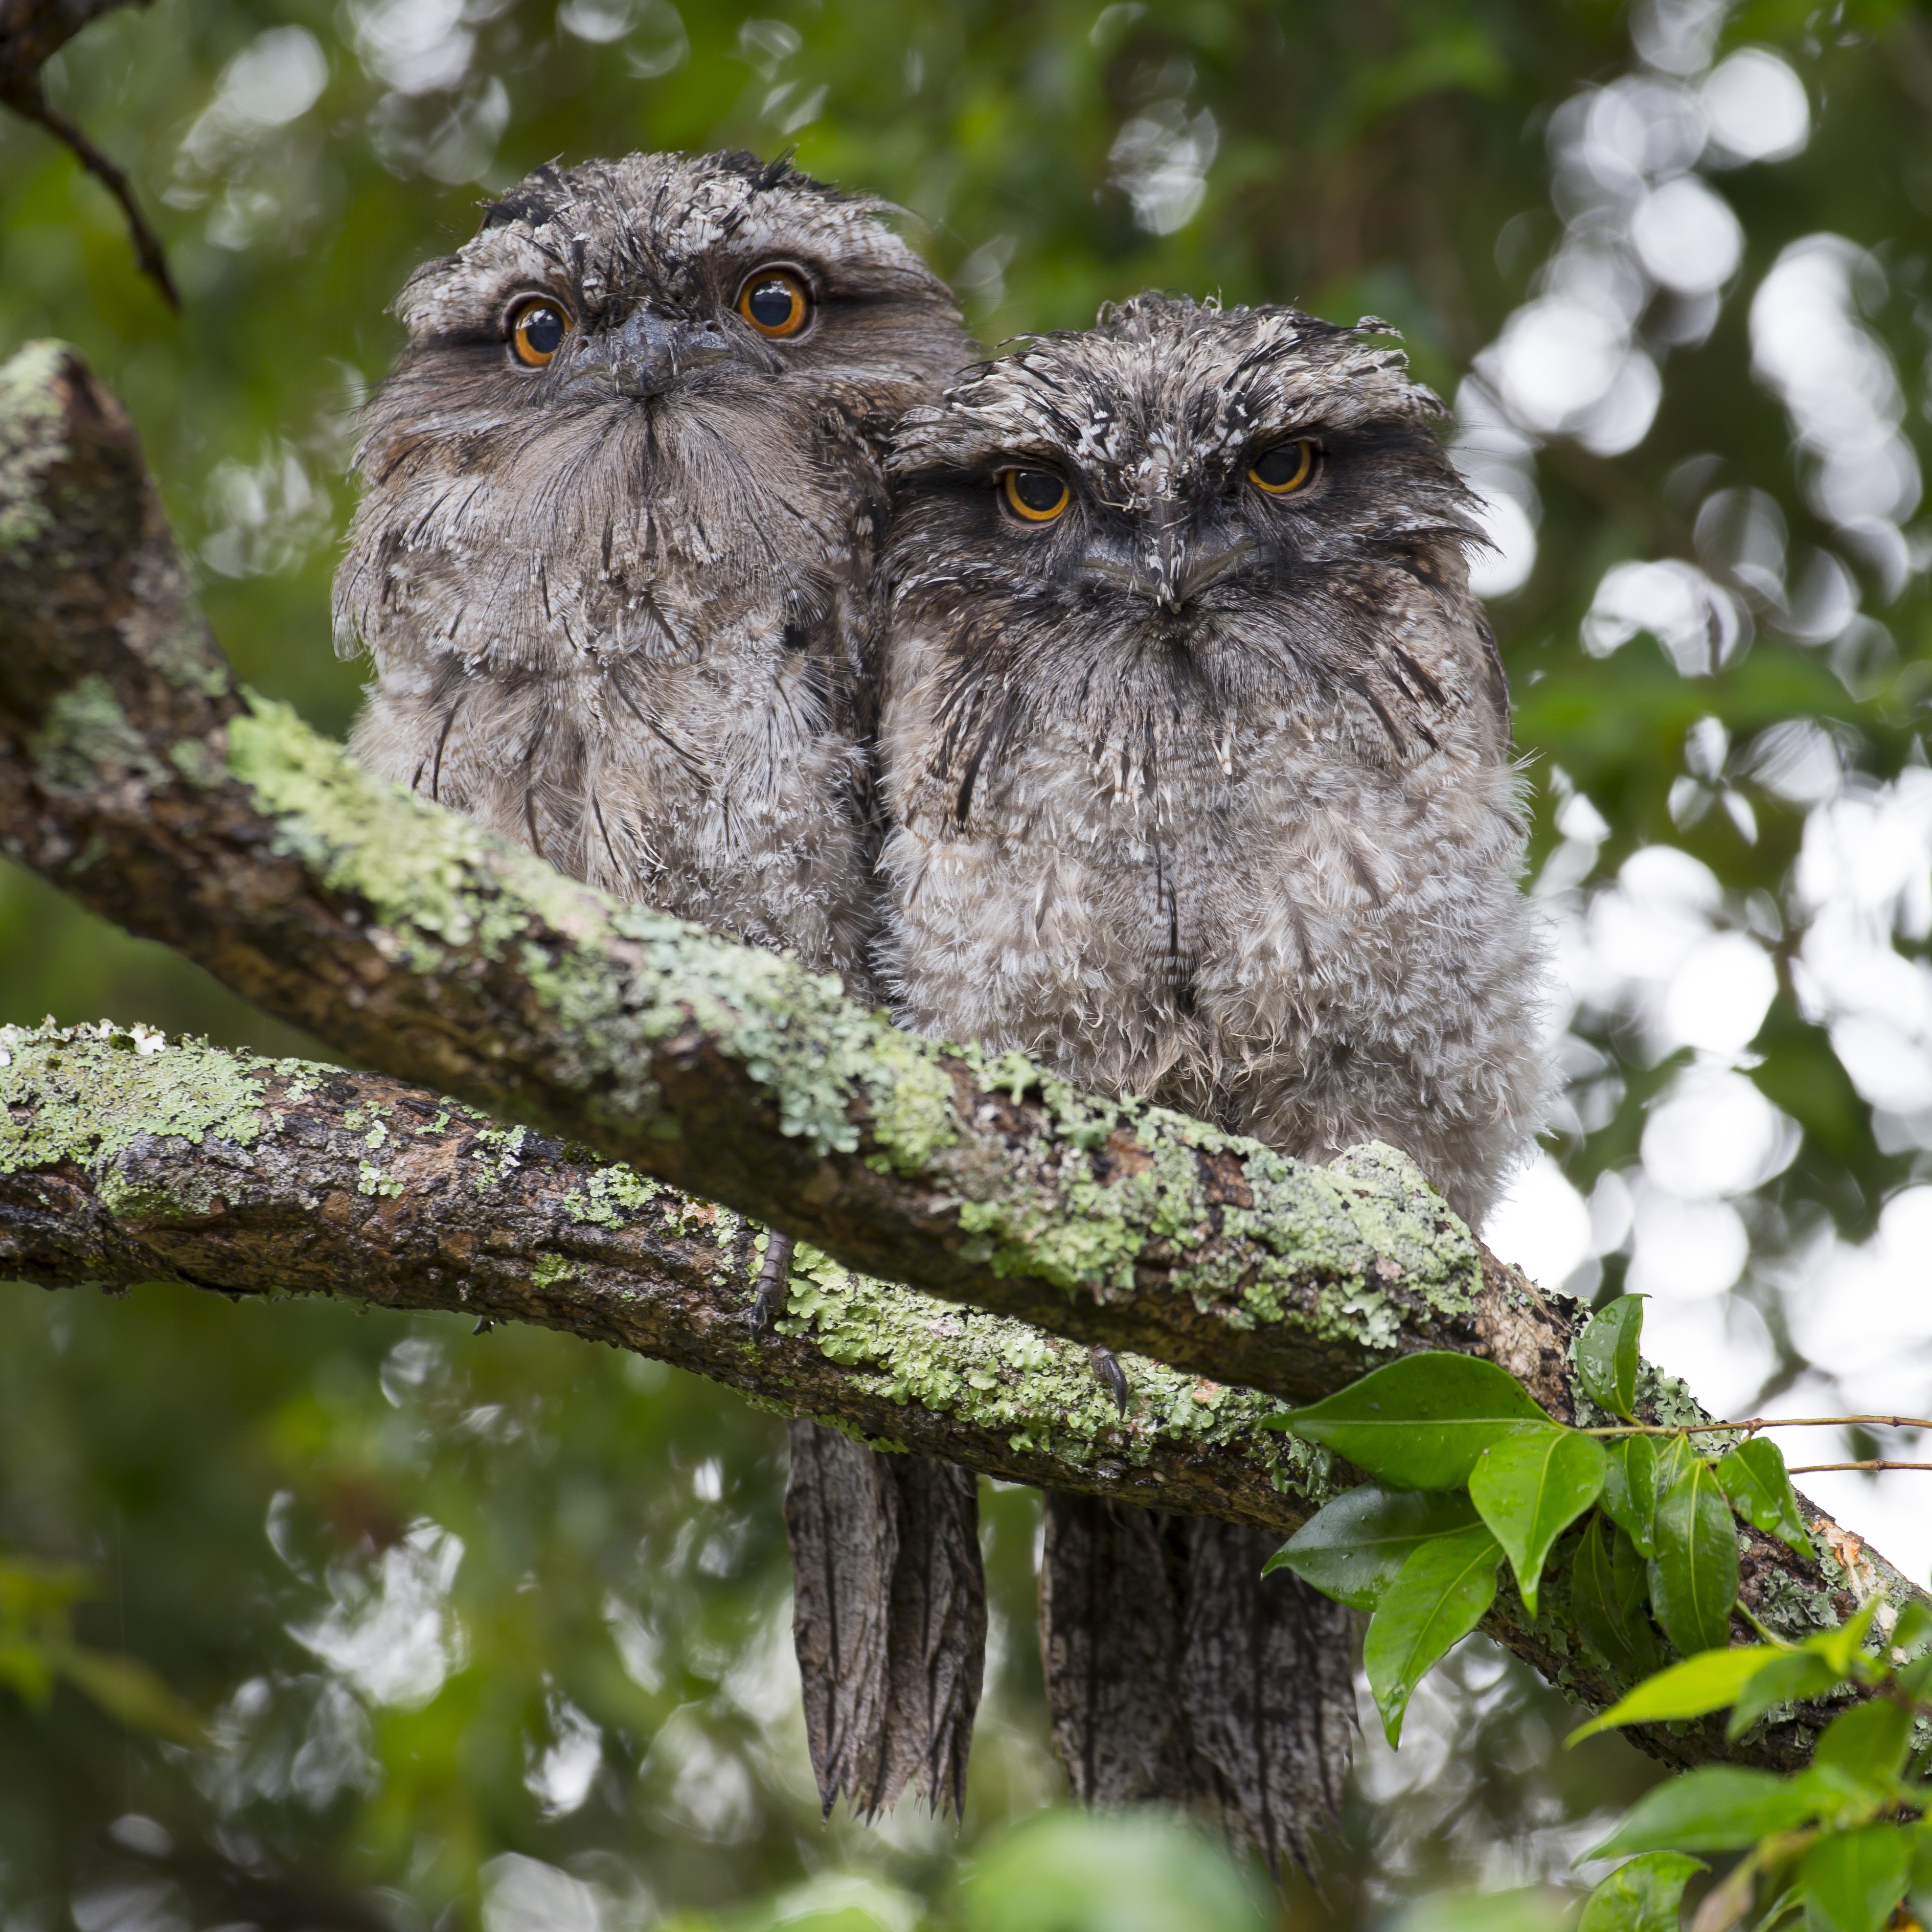
owl, bird, nature, vertebrate, beak, wildlife, bird of prey, fauna, great grey owl, branch